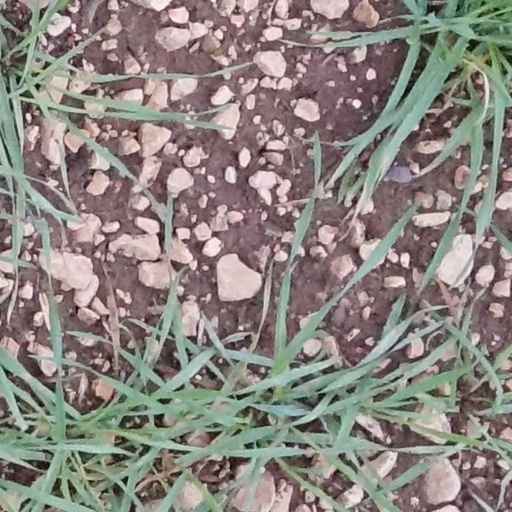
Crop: wheat